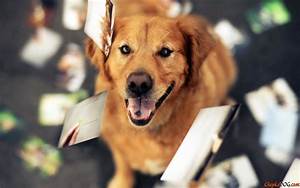
Label: cane